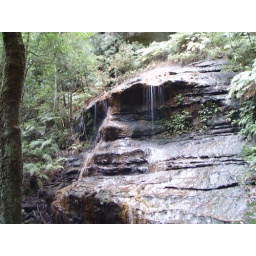
Observe the face in the rock behind the waterfall. Spooky!